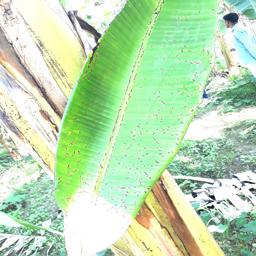
Label: BLACK SIGATOKA